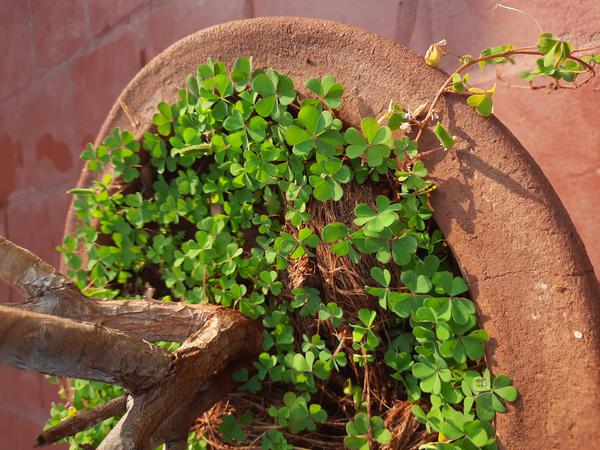
Plant: Wood_sorel